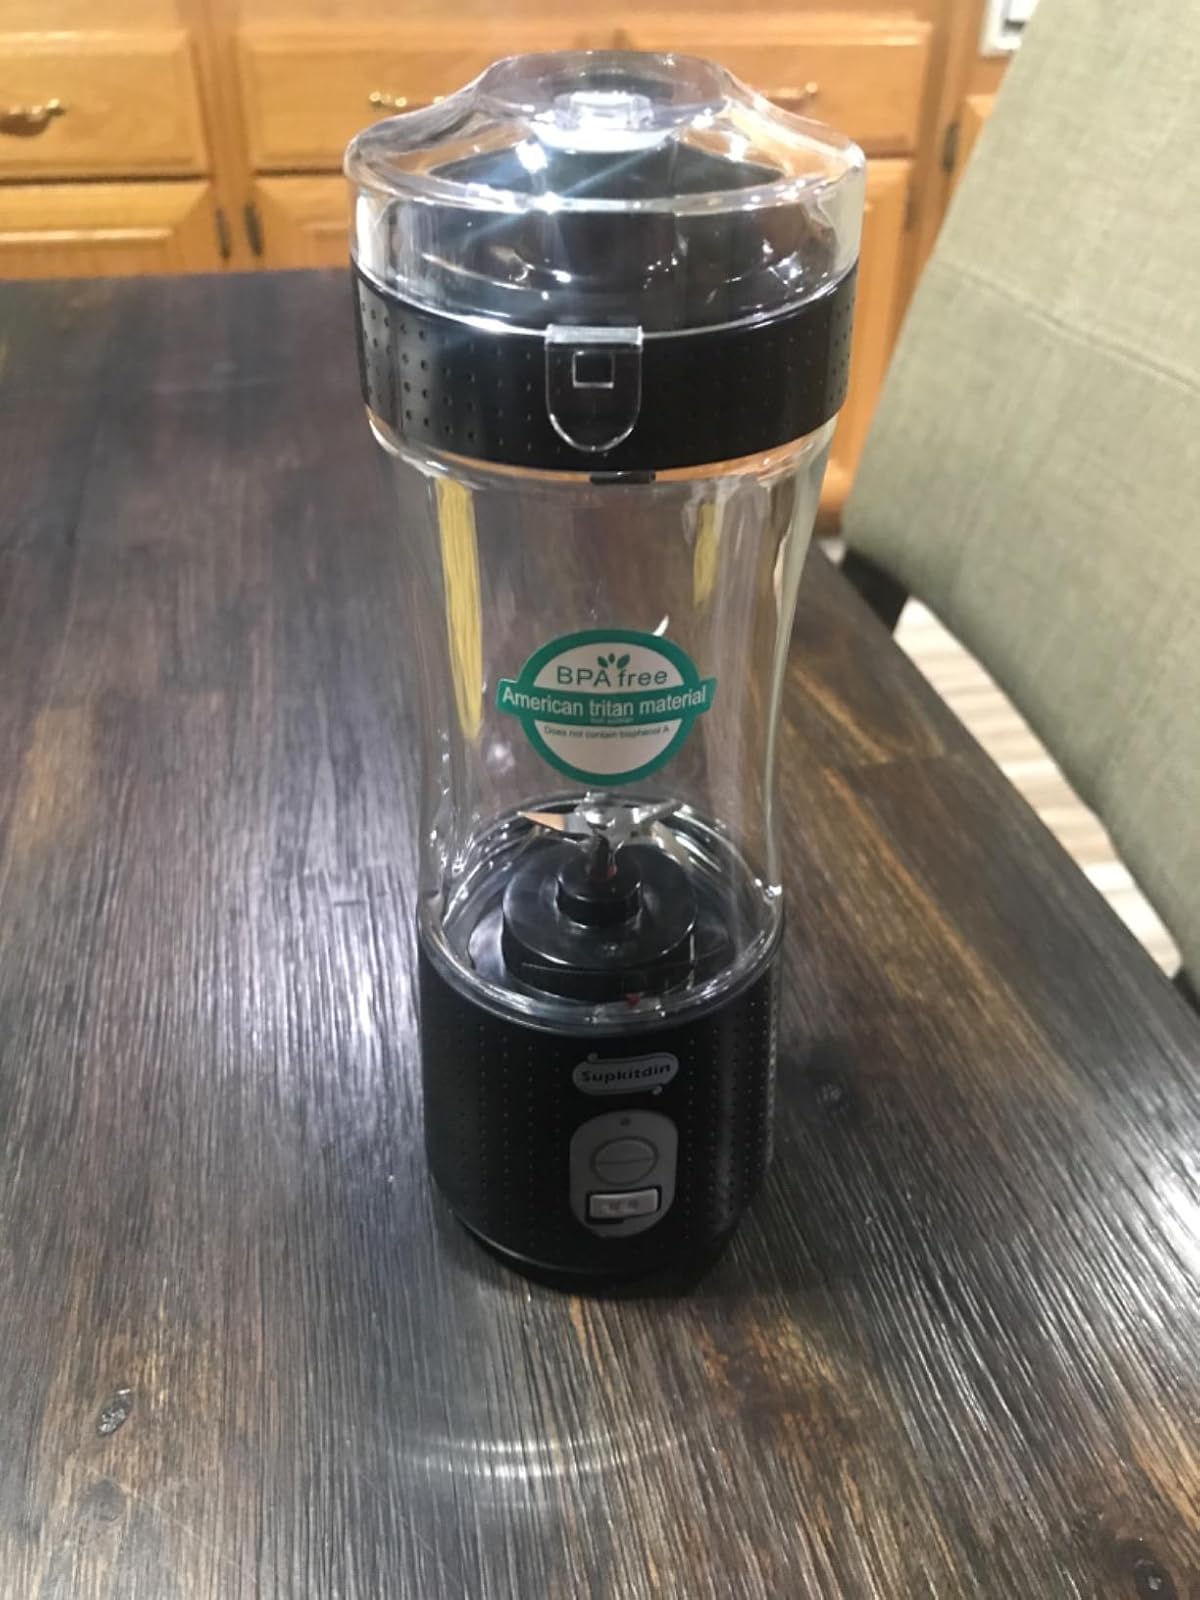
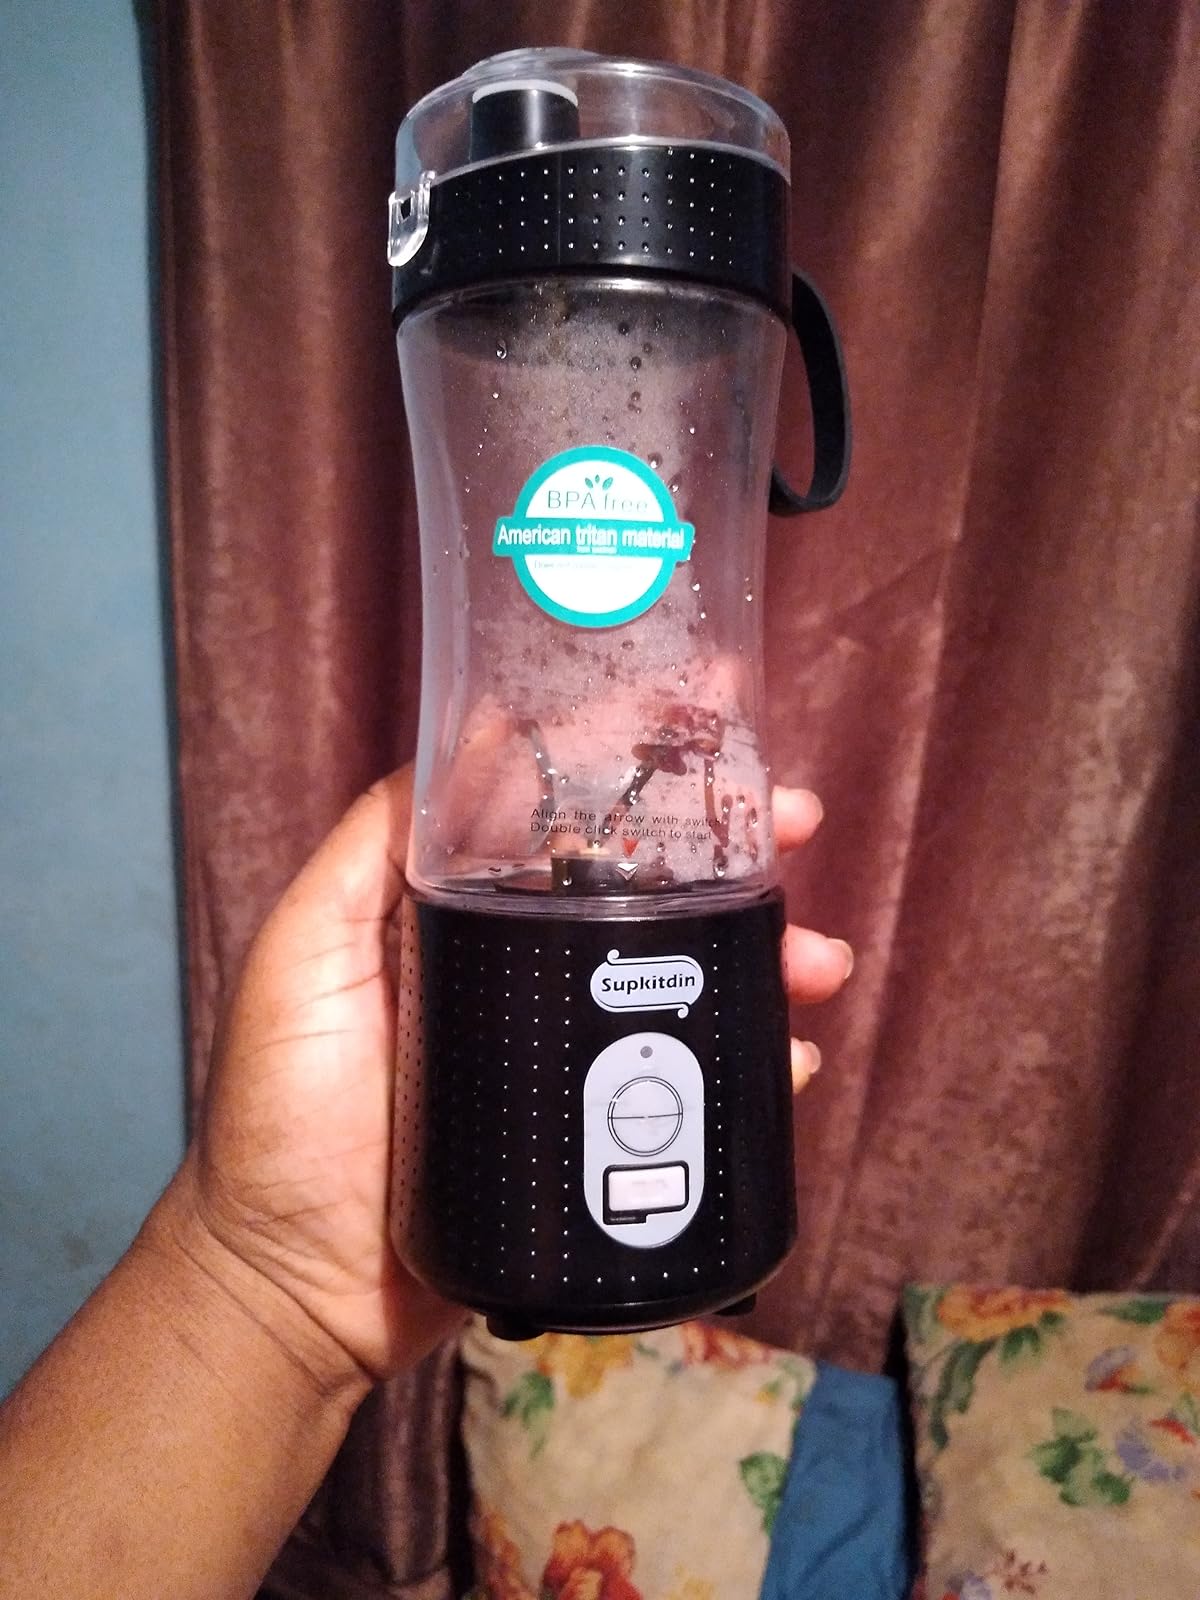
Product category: items_blender
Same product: yes